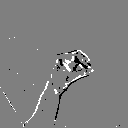
ASL letter: o